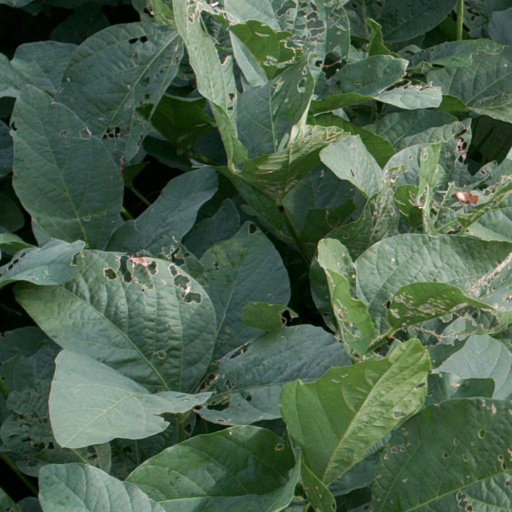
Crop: soybean